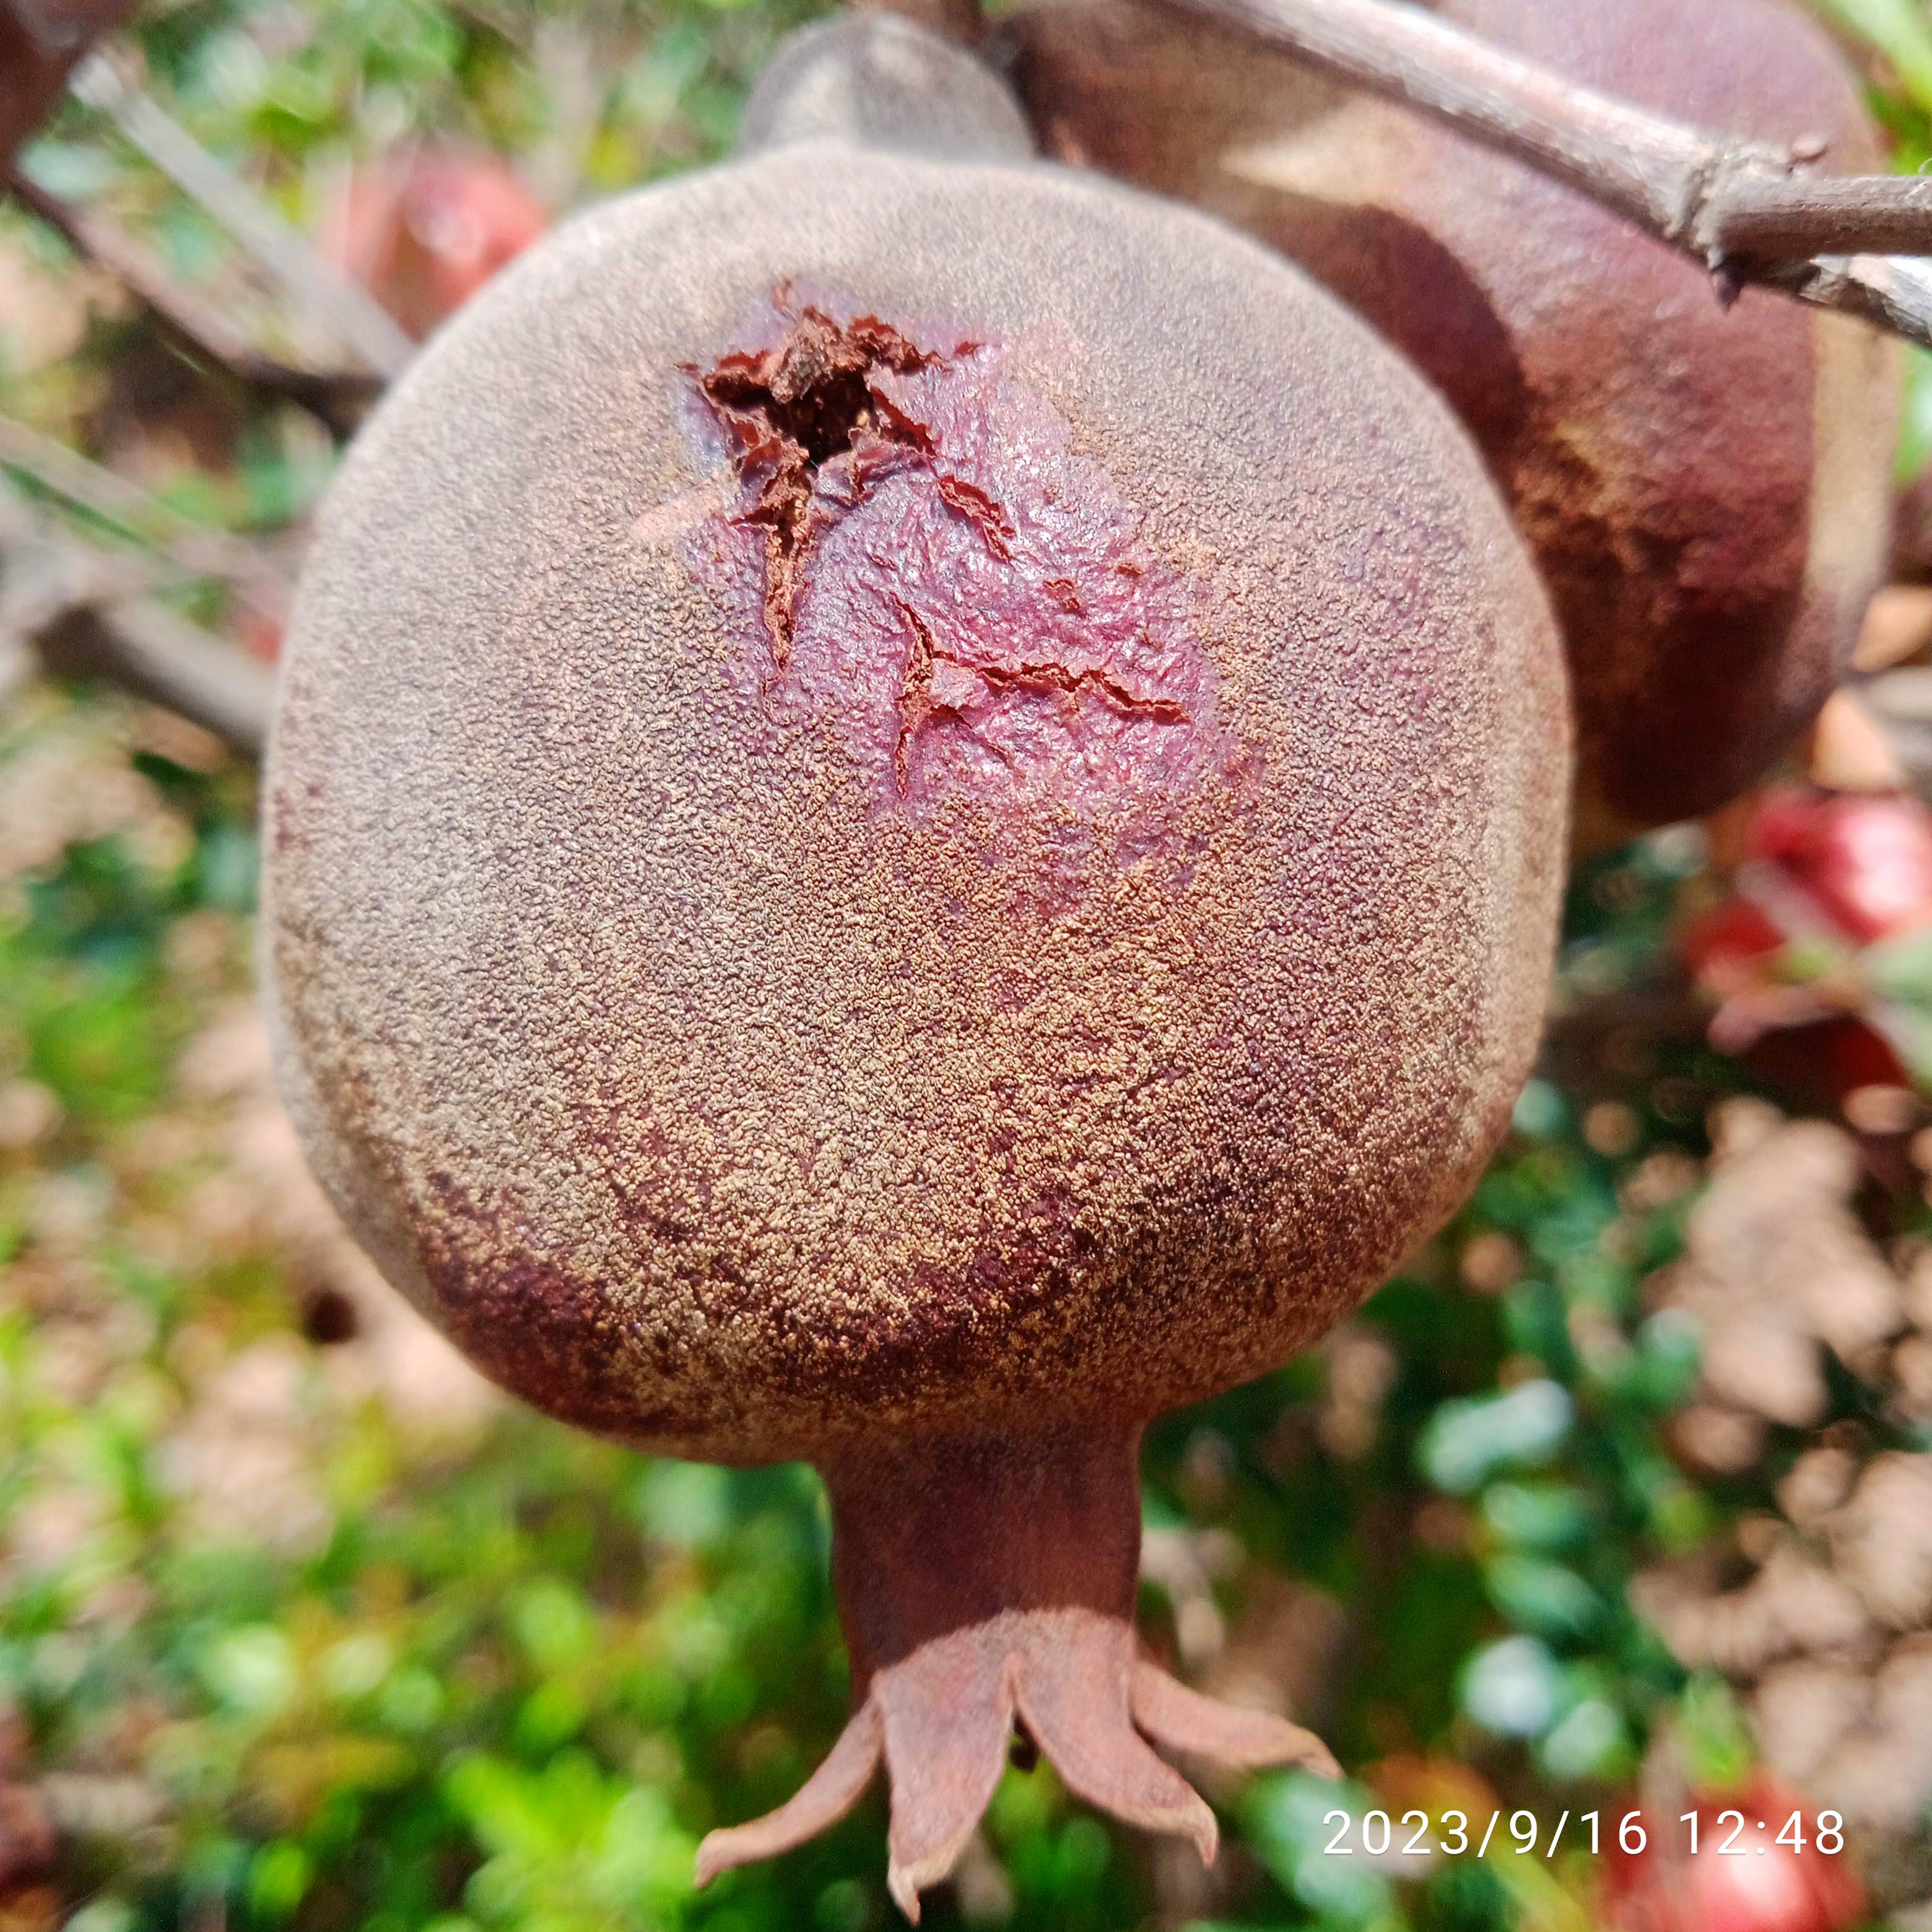
Label: Alternaria